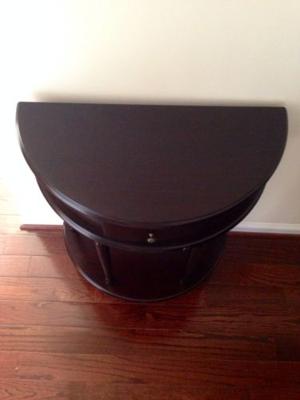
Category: table